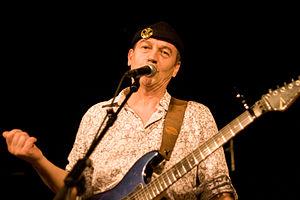
Concert de Soldat Louis, à Monthey.
Soldat Louis est un groupe de rock originaire de Lorient qui mélange la musique traditionnelle de Bretagne avec les instruments classiques du rock — guitare électrique ainsi qu'acoustique, batterie, basse, etc. — la cornemuse écossaise, la cornemuse irlandaise et la bombarde en ce qui concerne la musique traditionnelle. Les deux membres fondateurs, toujours présents au sein du groupe aujourd'hui, sont Renaud Detressan et Serge Danet.